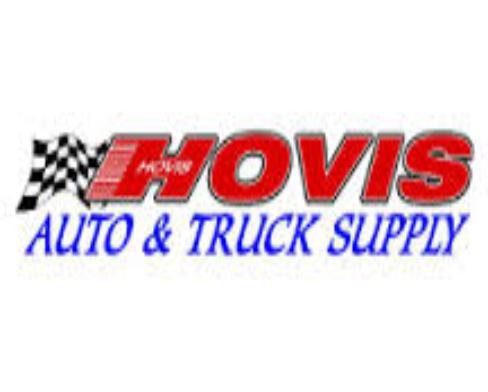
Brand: Hovis
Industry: Leisure